History of UK immigration control

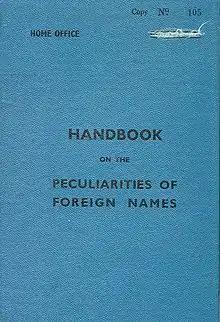
Cover from the 1949 UK Immigration Service "Handbook of the Peculiarities of Foreign Names" with introduction by HM Chief Inspector W.R. Perks. An inscription shows that it was originally issued to Mr W. Argent, HM Immigration Office, Havelock Chambers, Queen's Terrace, Southampton. It contains such useful information as advice on transliteration from the Cyrillic alphabet, advice on Russian patronymics and common Greek names in English characters.

Re-establishing normal controls after the war took time to accomplish. Dover was eventually fully staffed again after a gap of six years and Croydon airport was reopened to passenger traffic. Southampton was faced with a rising number of passenger liners returning to peacetime service. A far reaching report by the Croydon Inspector after the war reviewed the processes for dealing with the growing number of air passengers. It suggested that these should, in future, be separated into inbound and outbound control areas and that arriving passengers should be marshalled or “funnelled” into one control area regardless of what aircraft they had arrived on.